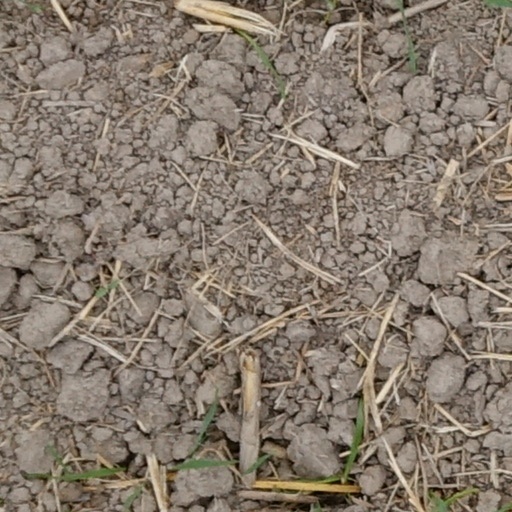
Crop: wheat